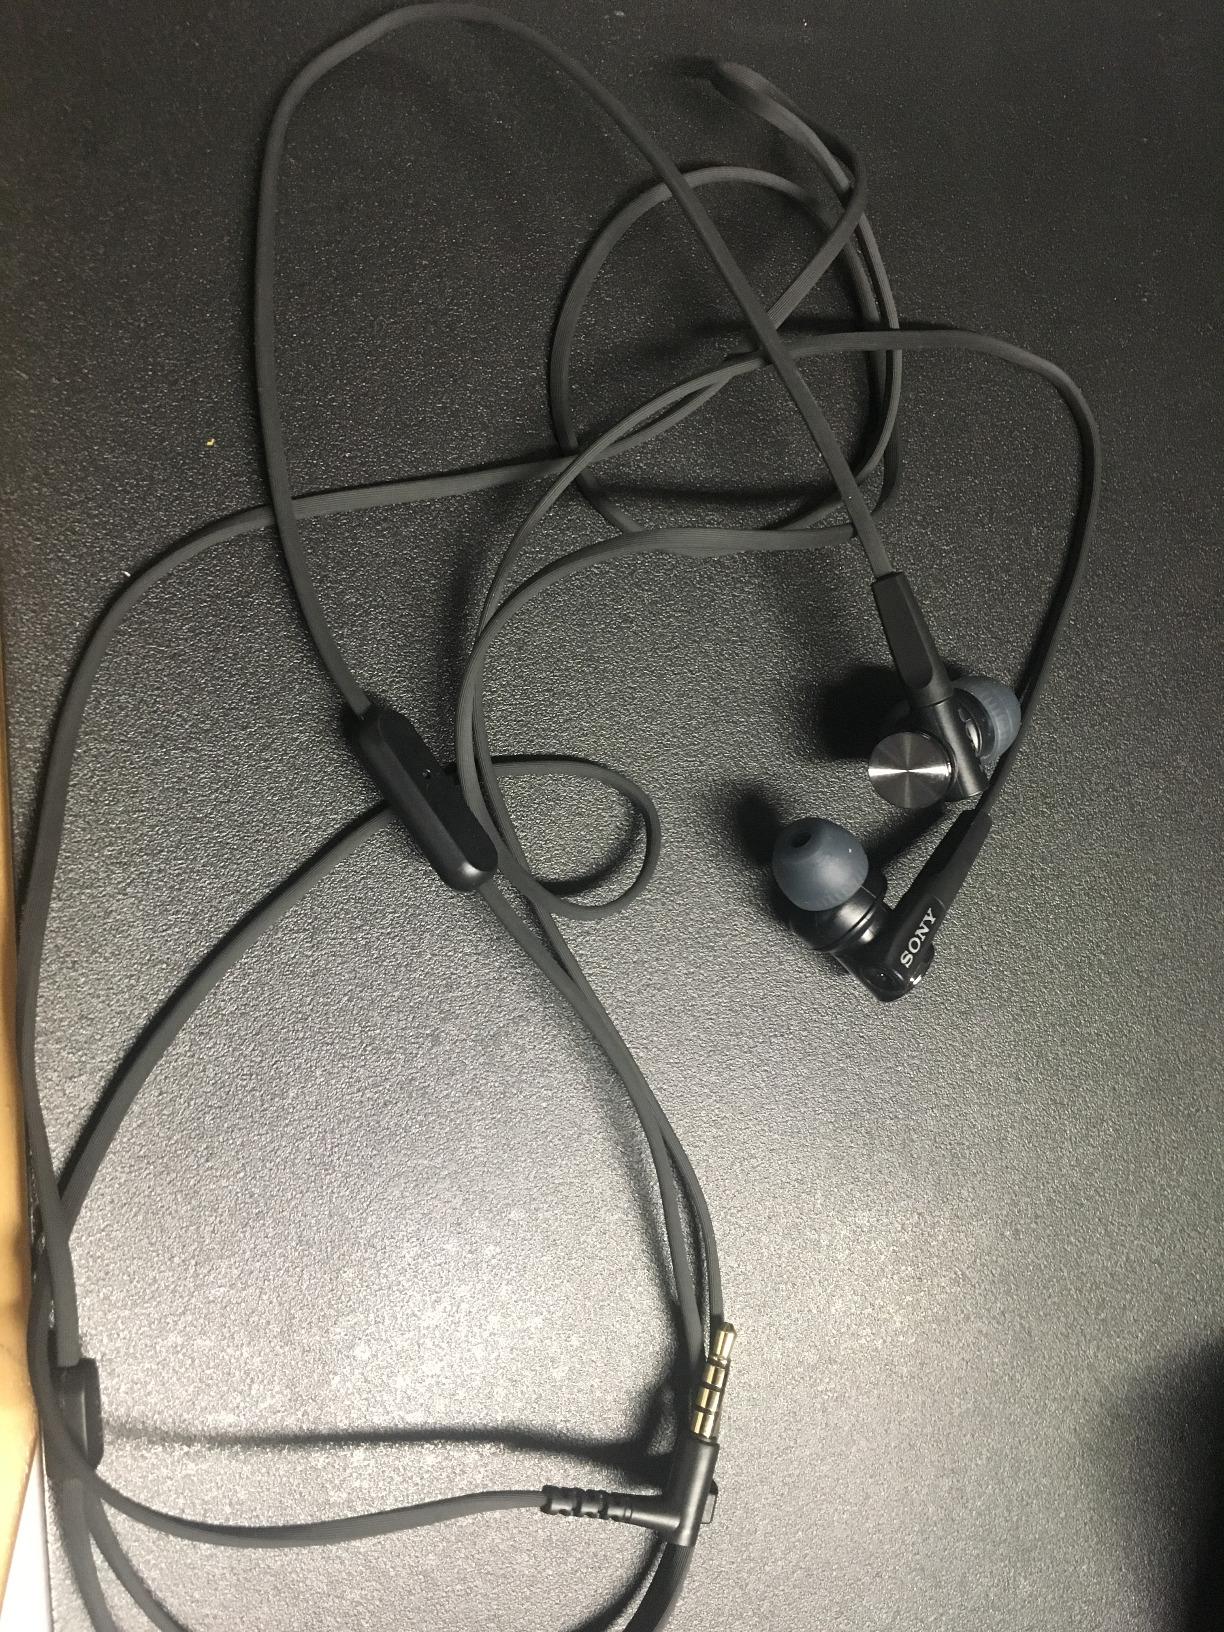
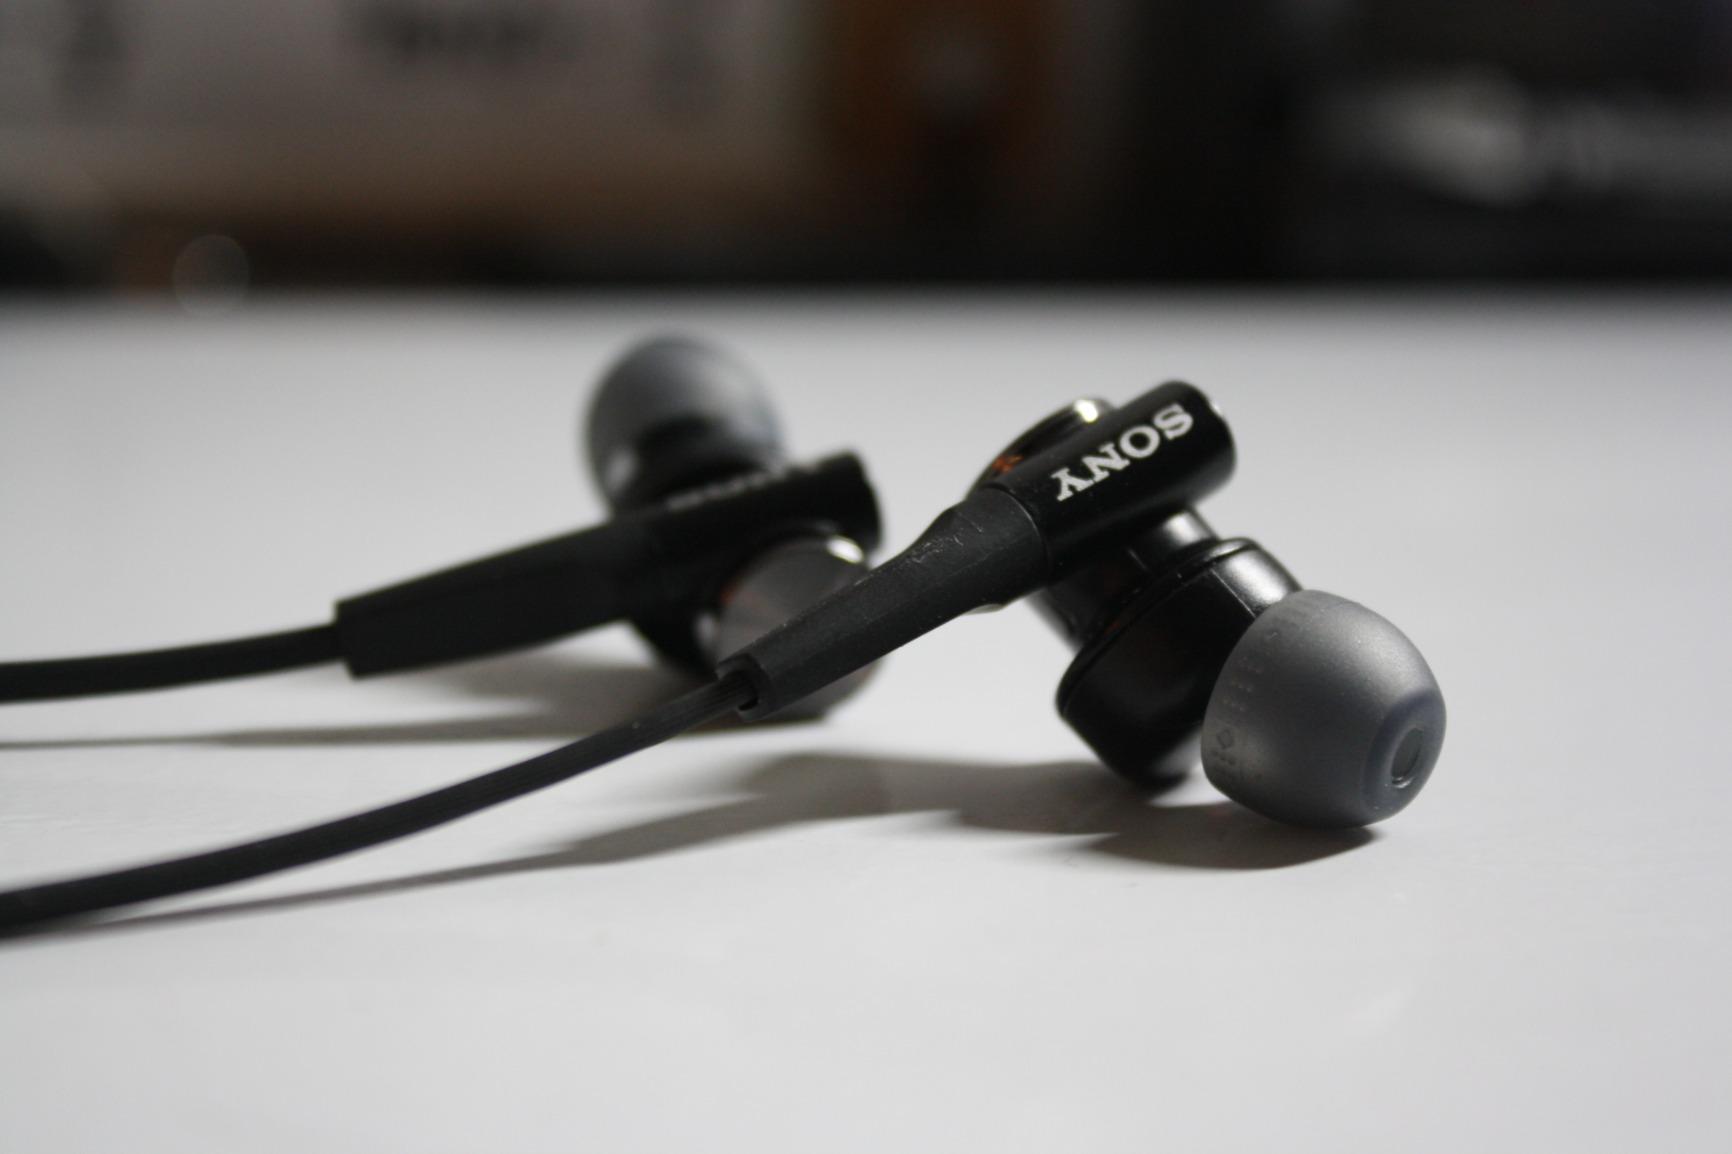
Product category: headphones
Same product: yes